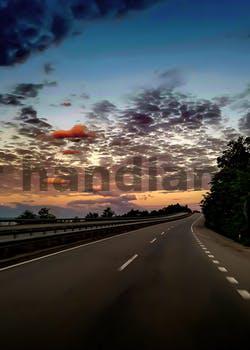
Label: Watermark